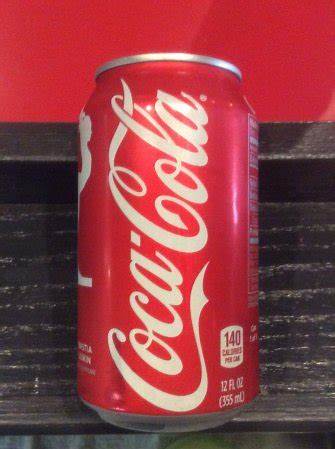
Waste category: metal